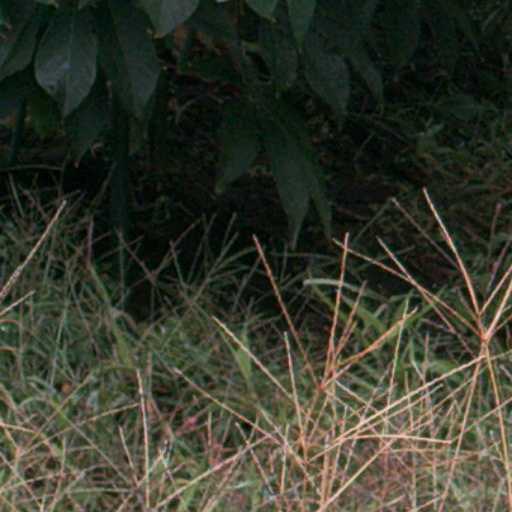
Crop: cassava